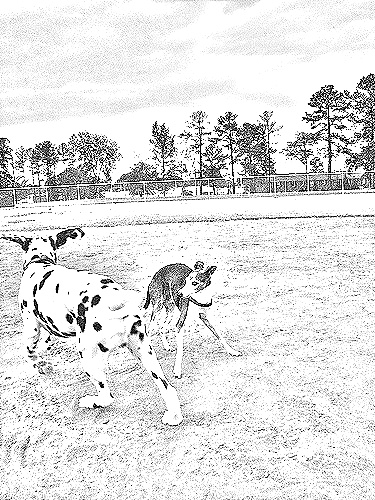
Portrait style: Sketch Portrait